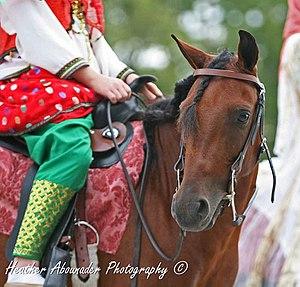
Le caspien ou cheval de la Caspienne, est une race de poney à la morphologie de cheval miniature originaire du nord de l'Iran, au bord de la mer Caspienne. Considéré comme éteint depuis le Xᵉ siècle, il est redécouvert en 1965 par une Américaine qui lance un programme d'élevage en Iran avant d'exporter plusieurs spécimens en Grande-Bretagne, notamment en raison des troubles politiques affectant le pays. Proche des équidés primitifs, il possède des caractéristiques propres qui ne se retrouvent chez aucune autre race chevaline. Petit cheval bien proportionné, il est souvent comparé au cheval arabe dont il est peut-être l'ancêtre. Rapide, agile et robuste, il montre des dispositions pour le saut d'obstacles, mais ses qualités font également de lui un petit cheval tout à fait polyvalent. Si le caspien subsiste en petit nombre dans son pays d'origine, il est présent dans plusieurs pays d'Europe, en Australie, en Nouvelle-Zélande et aux États-Unis. Sans être en danger d'extinction, son faible effectif rend cependant la menace de consanguinité et de disparition réelle.